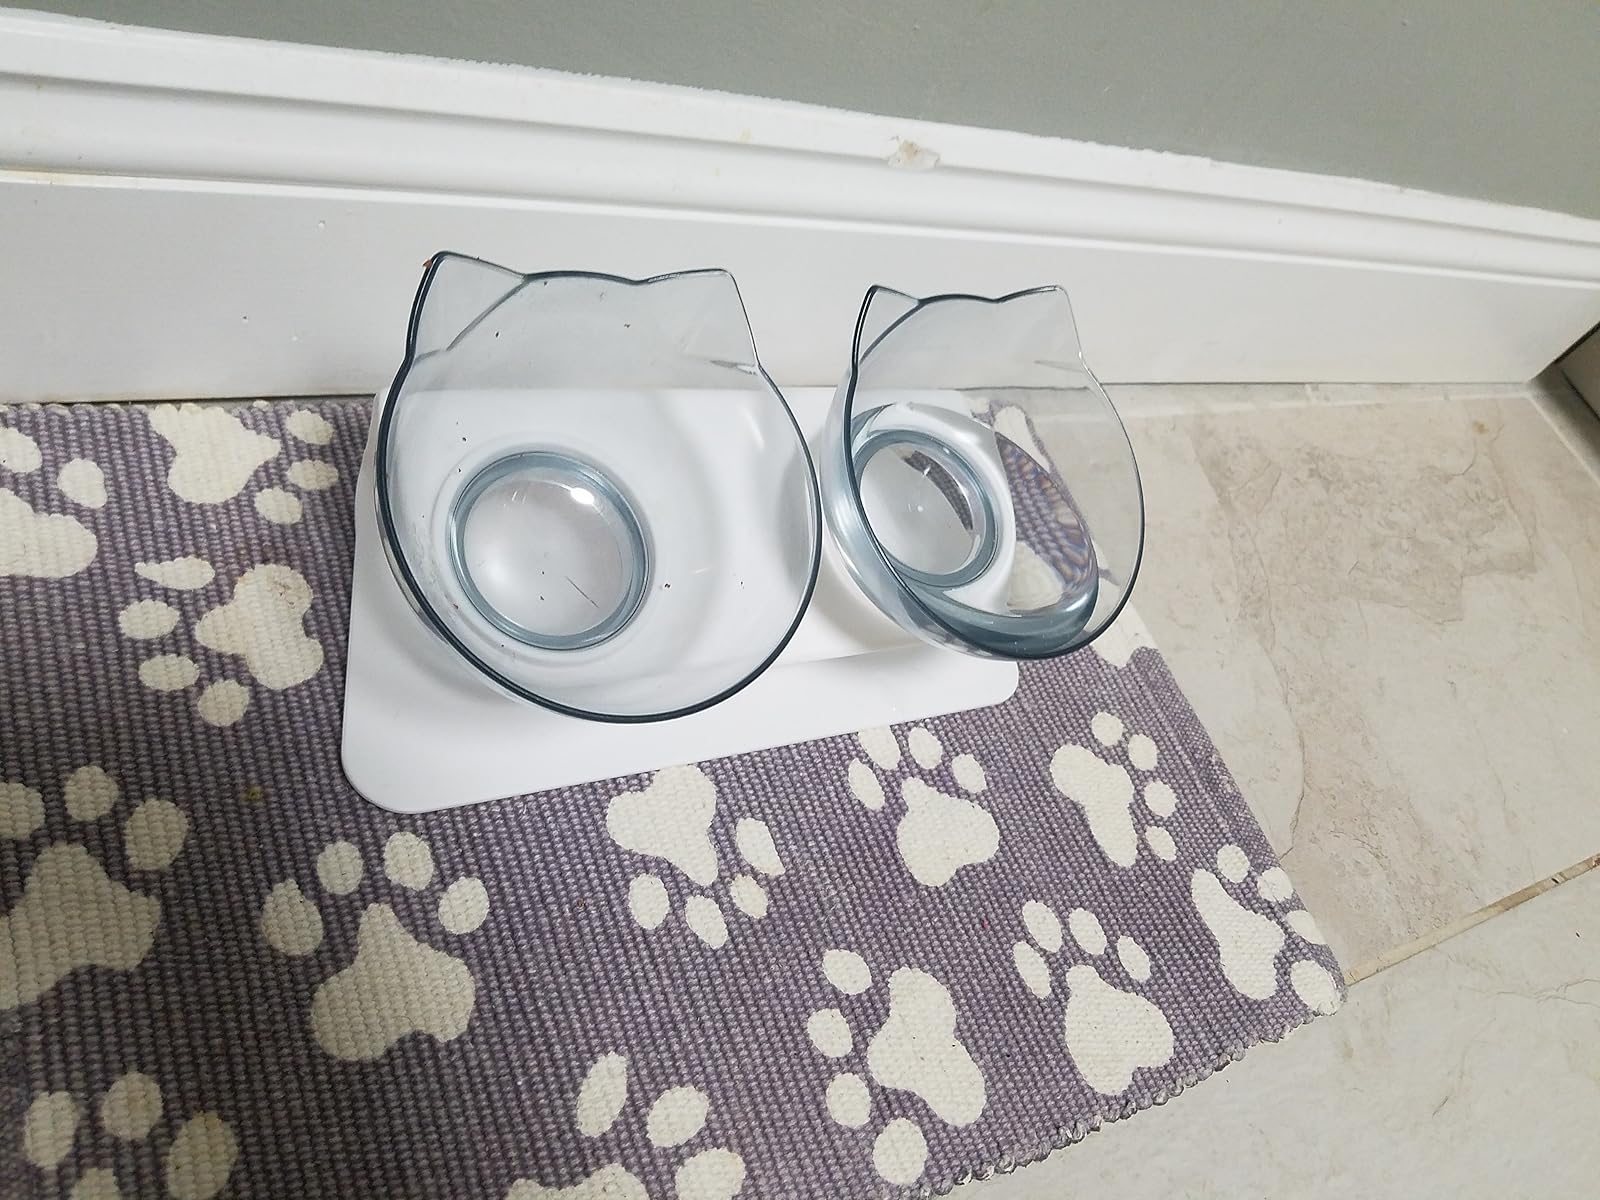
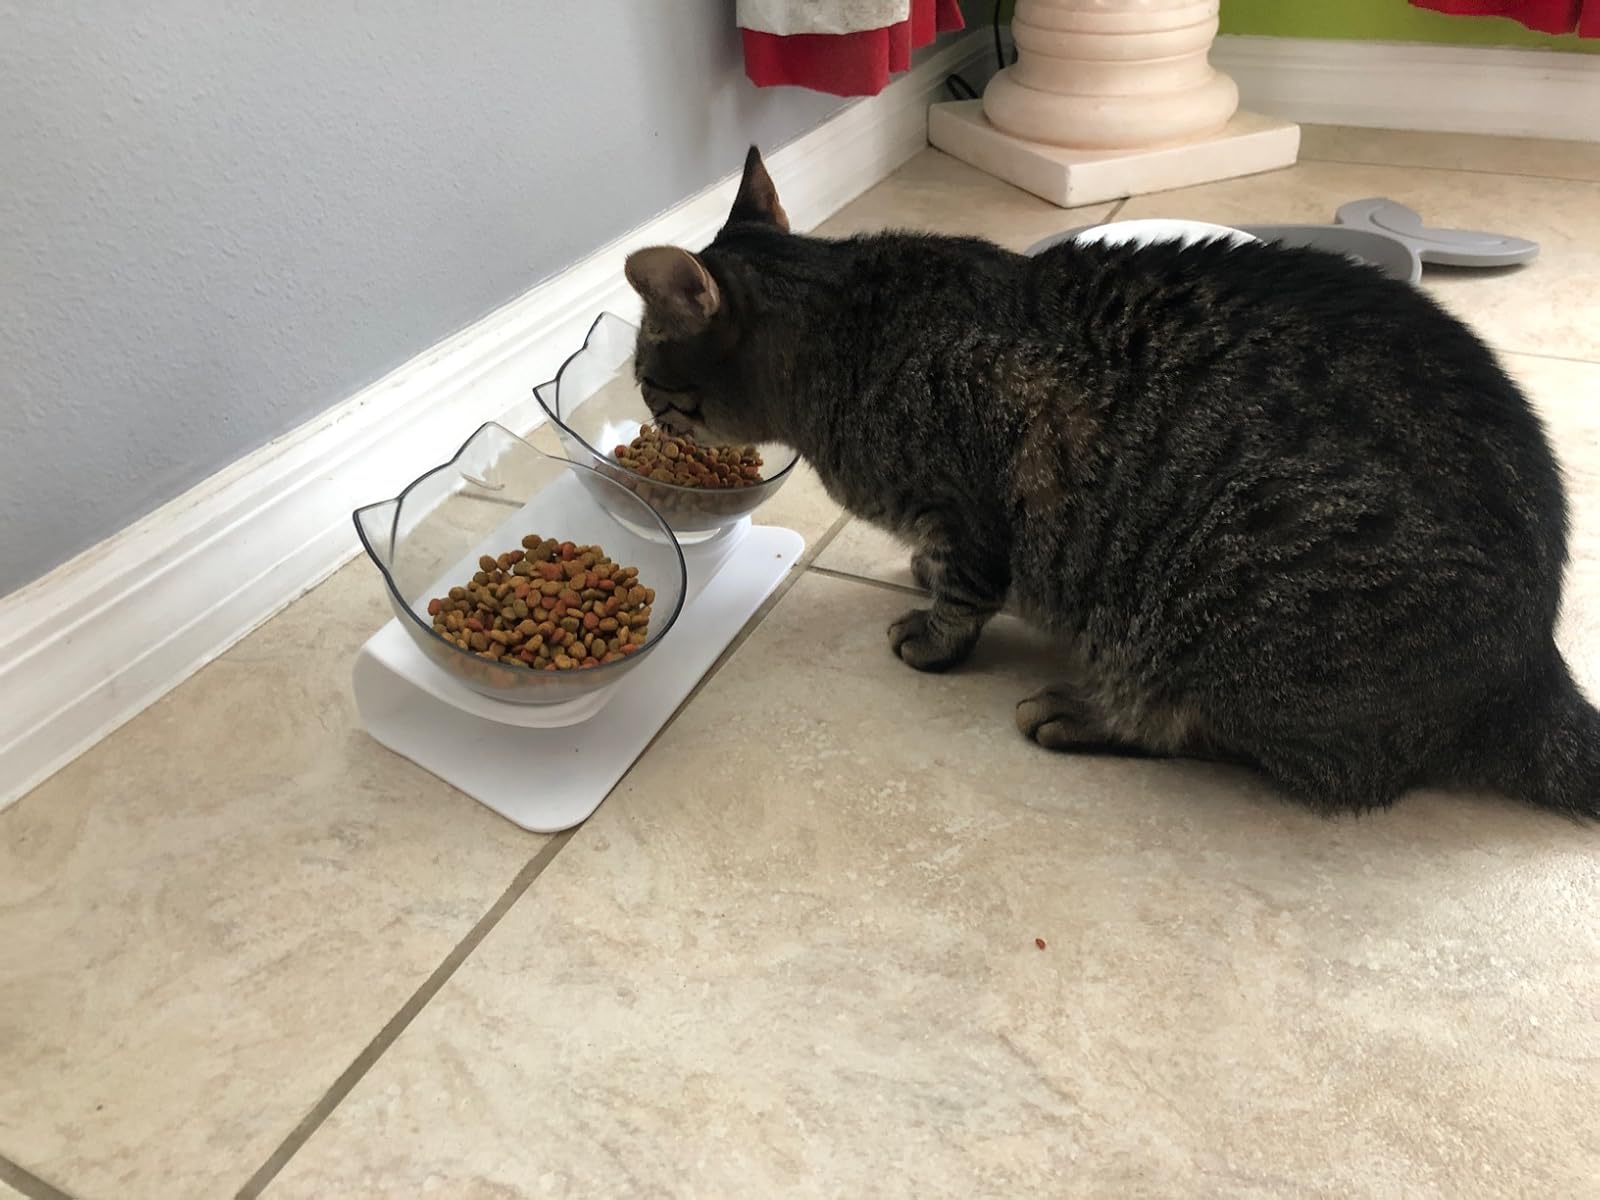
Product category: items_bowl
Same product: yes